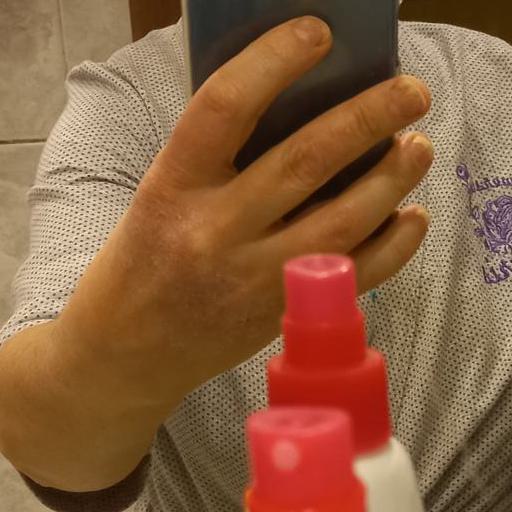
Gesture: no_gesture